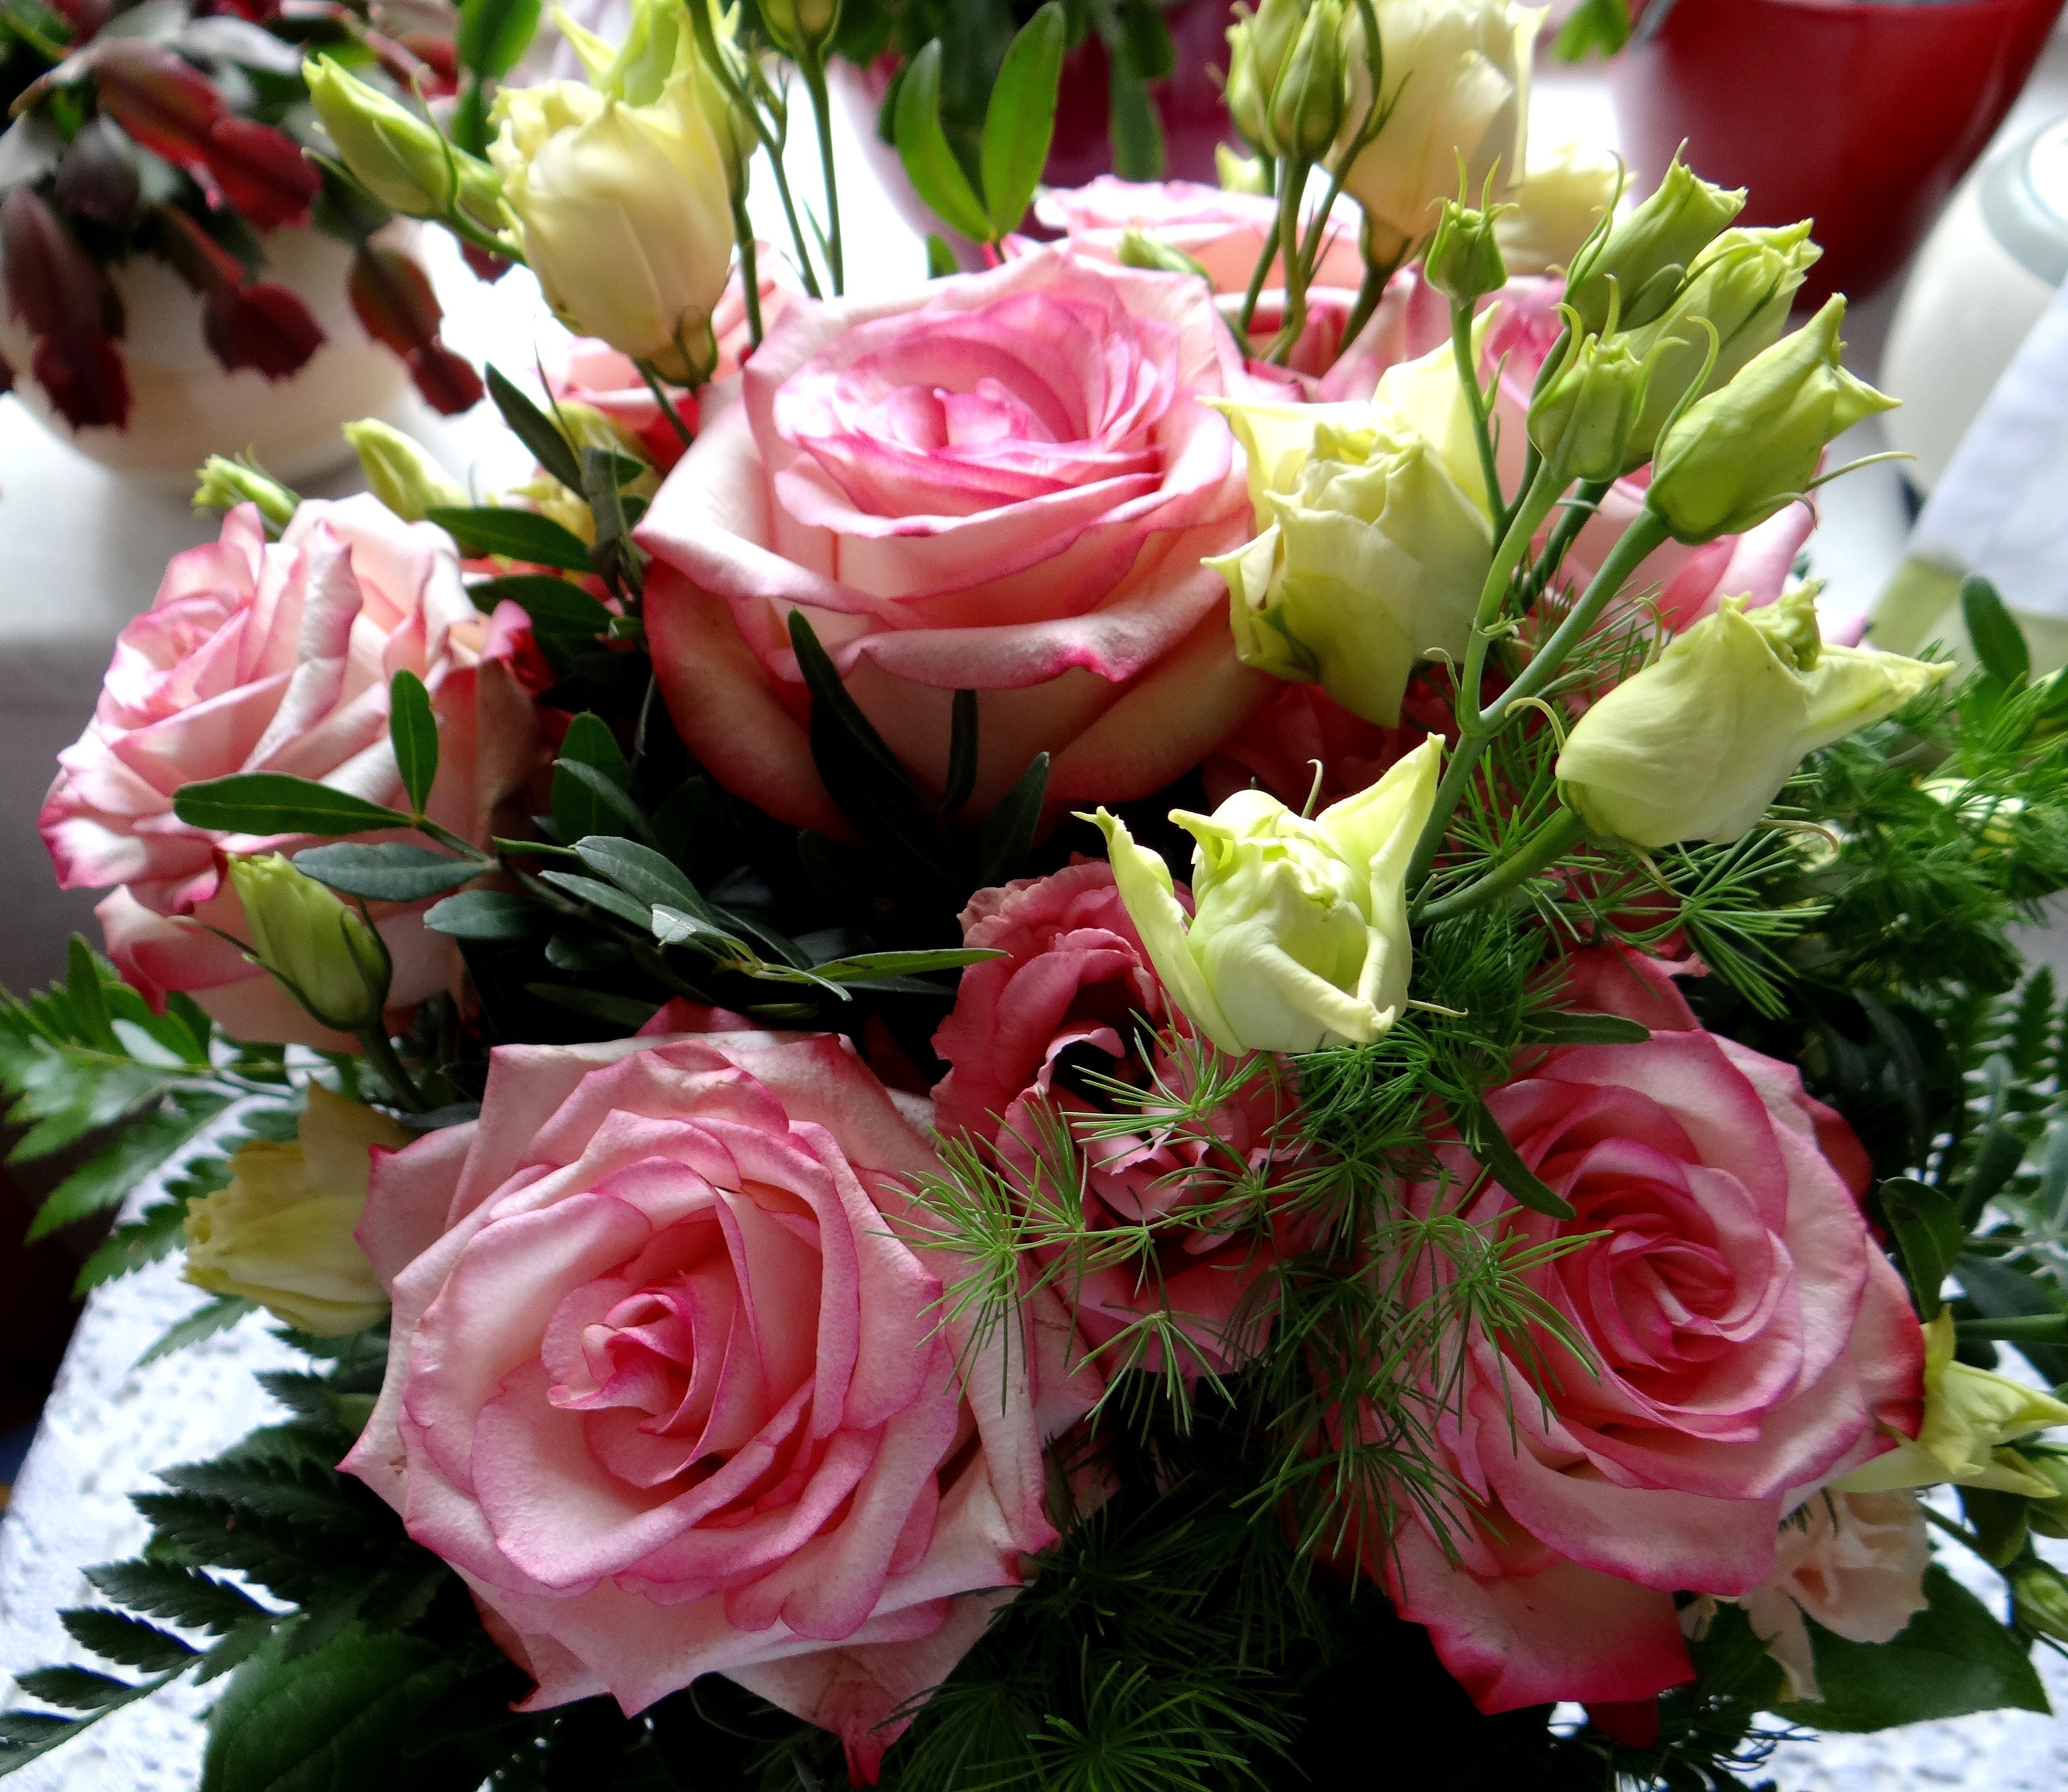
plant, flower, petal, love, rose, pink, roses, birthday, bouquet of roses, floristry, retail, flowering plant, garden roses, rose family, flower bouquet, feast day, cut flowers, floral design, land plant, rosa centifolia, flower arranging